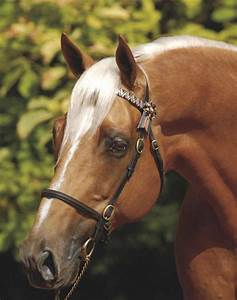
Label: cavallo